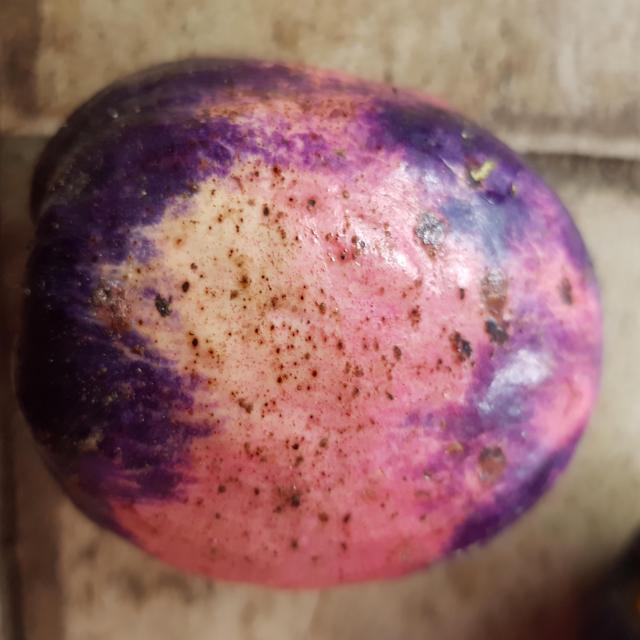
Plum grade: unripe